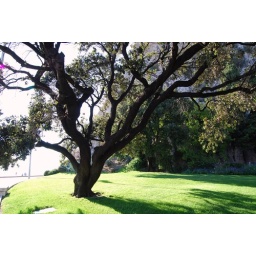
Old tree along the water in Nice, France.